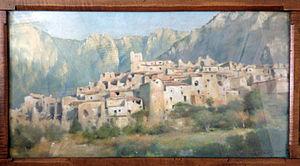
Paysage du Molise peint par Charles Moulin
Charles-Lucien Moulin, né le 6 janvier 1869 à Lille, mort le 21 mars 1960 à Isernia, est un peintre français.